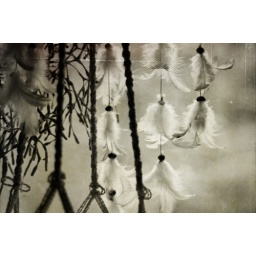
A window in a bedroom